Mildred A. Bonham

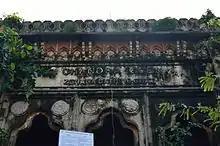
Kolkata zenana bathing ghat

In 1858, she married Judge Benjamin F. Bonham, of Salem, Oregon. In 1885, Judge Bonham was appointed Consul-General to British India, and removed his family to Calcutta the same year. There were seven children from her marriage, only two of whom survived, Raphael P. Bonham, United States Immigration Inspector, stationed at Astoria, Oregon, and Mrs. Winona Larkins, of Salem.